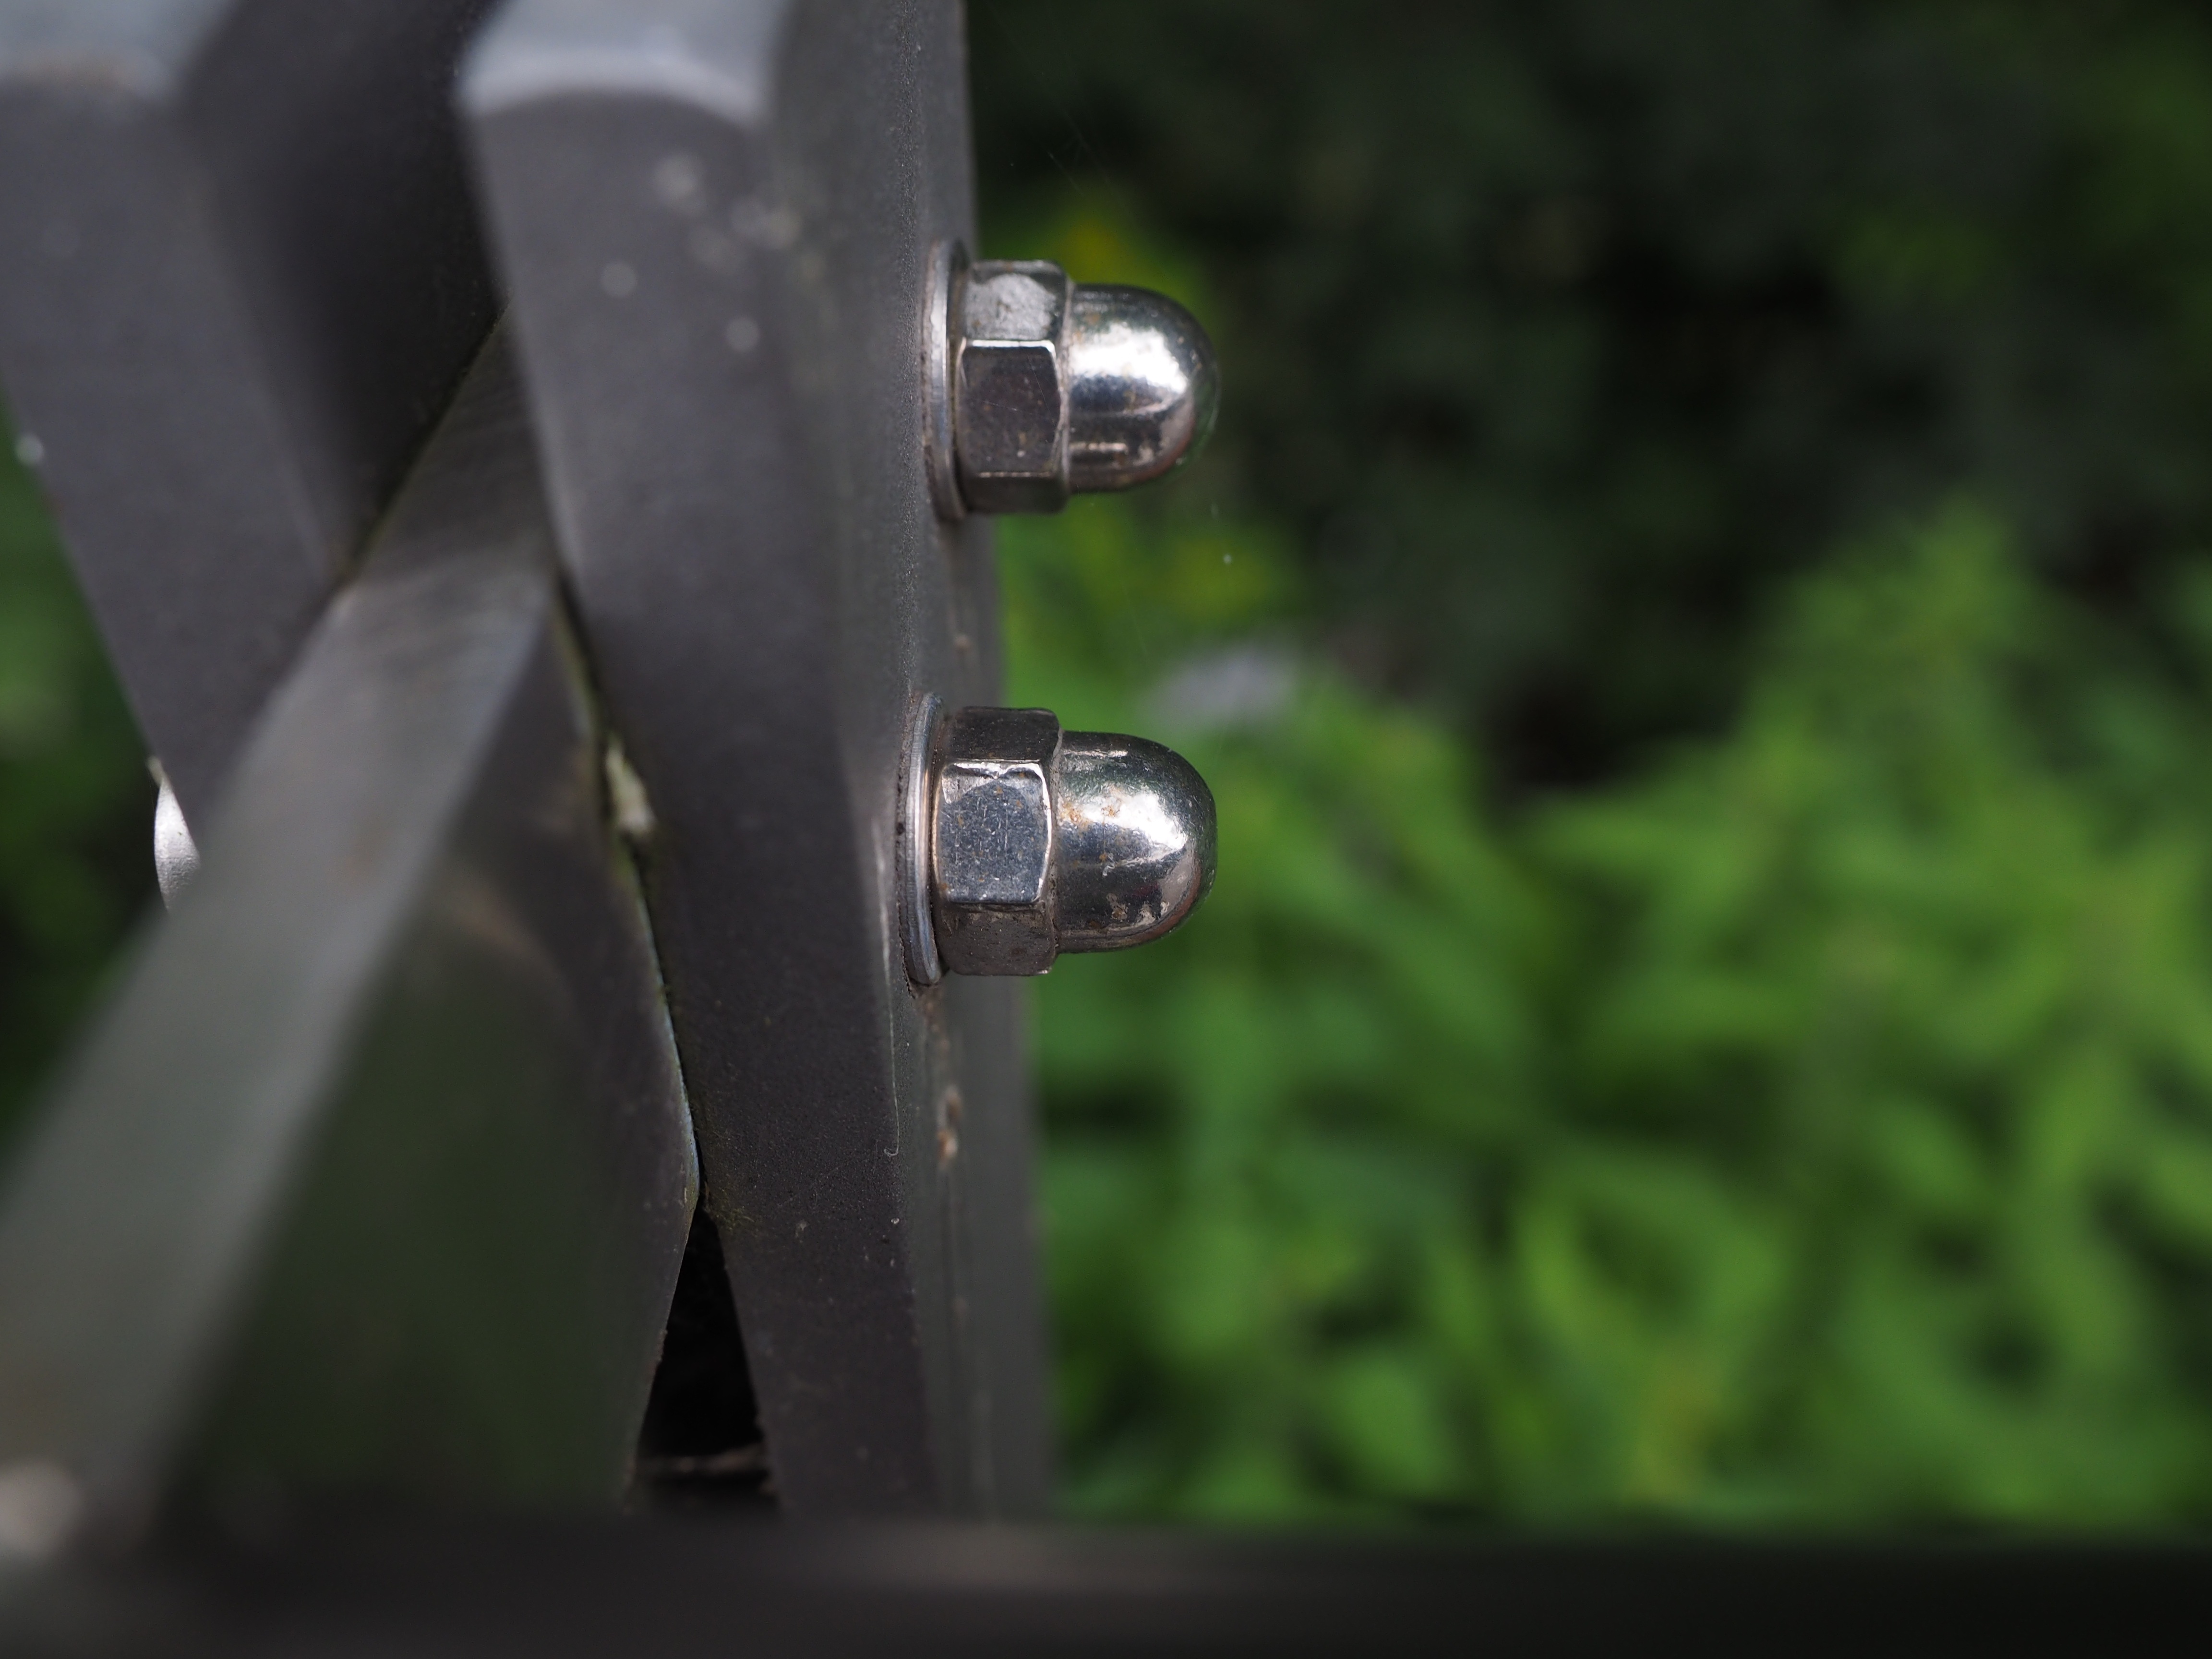
light, green, metal, screw, close up, mother, iron, gland, macro photography, stability, strut